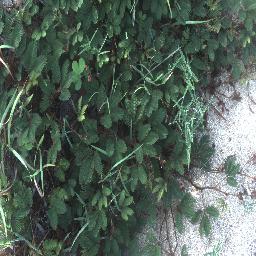
Label: negative